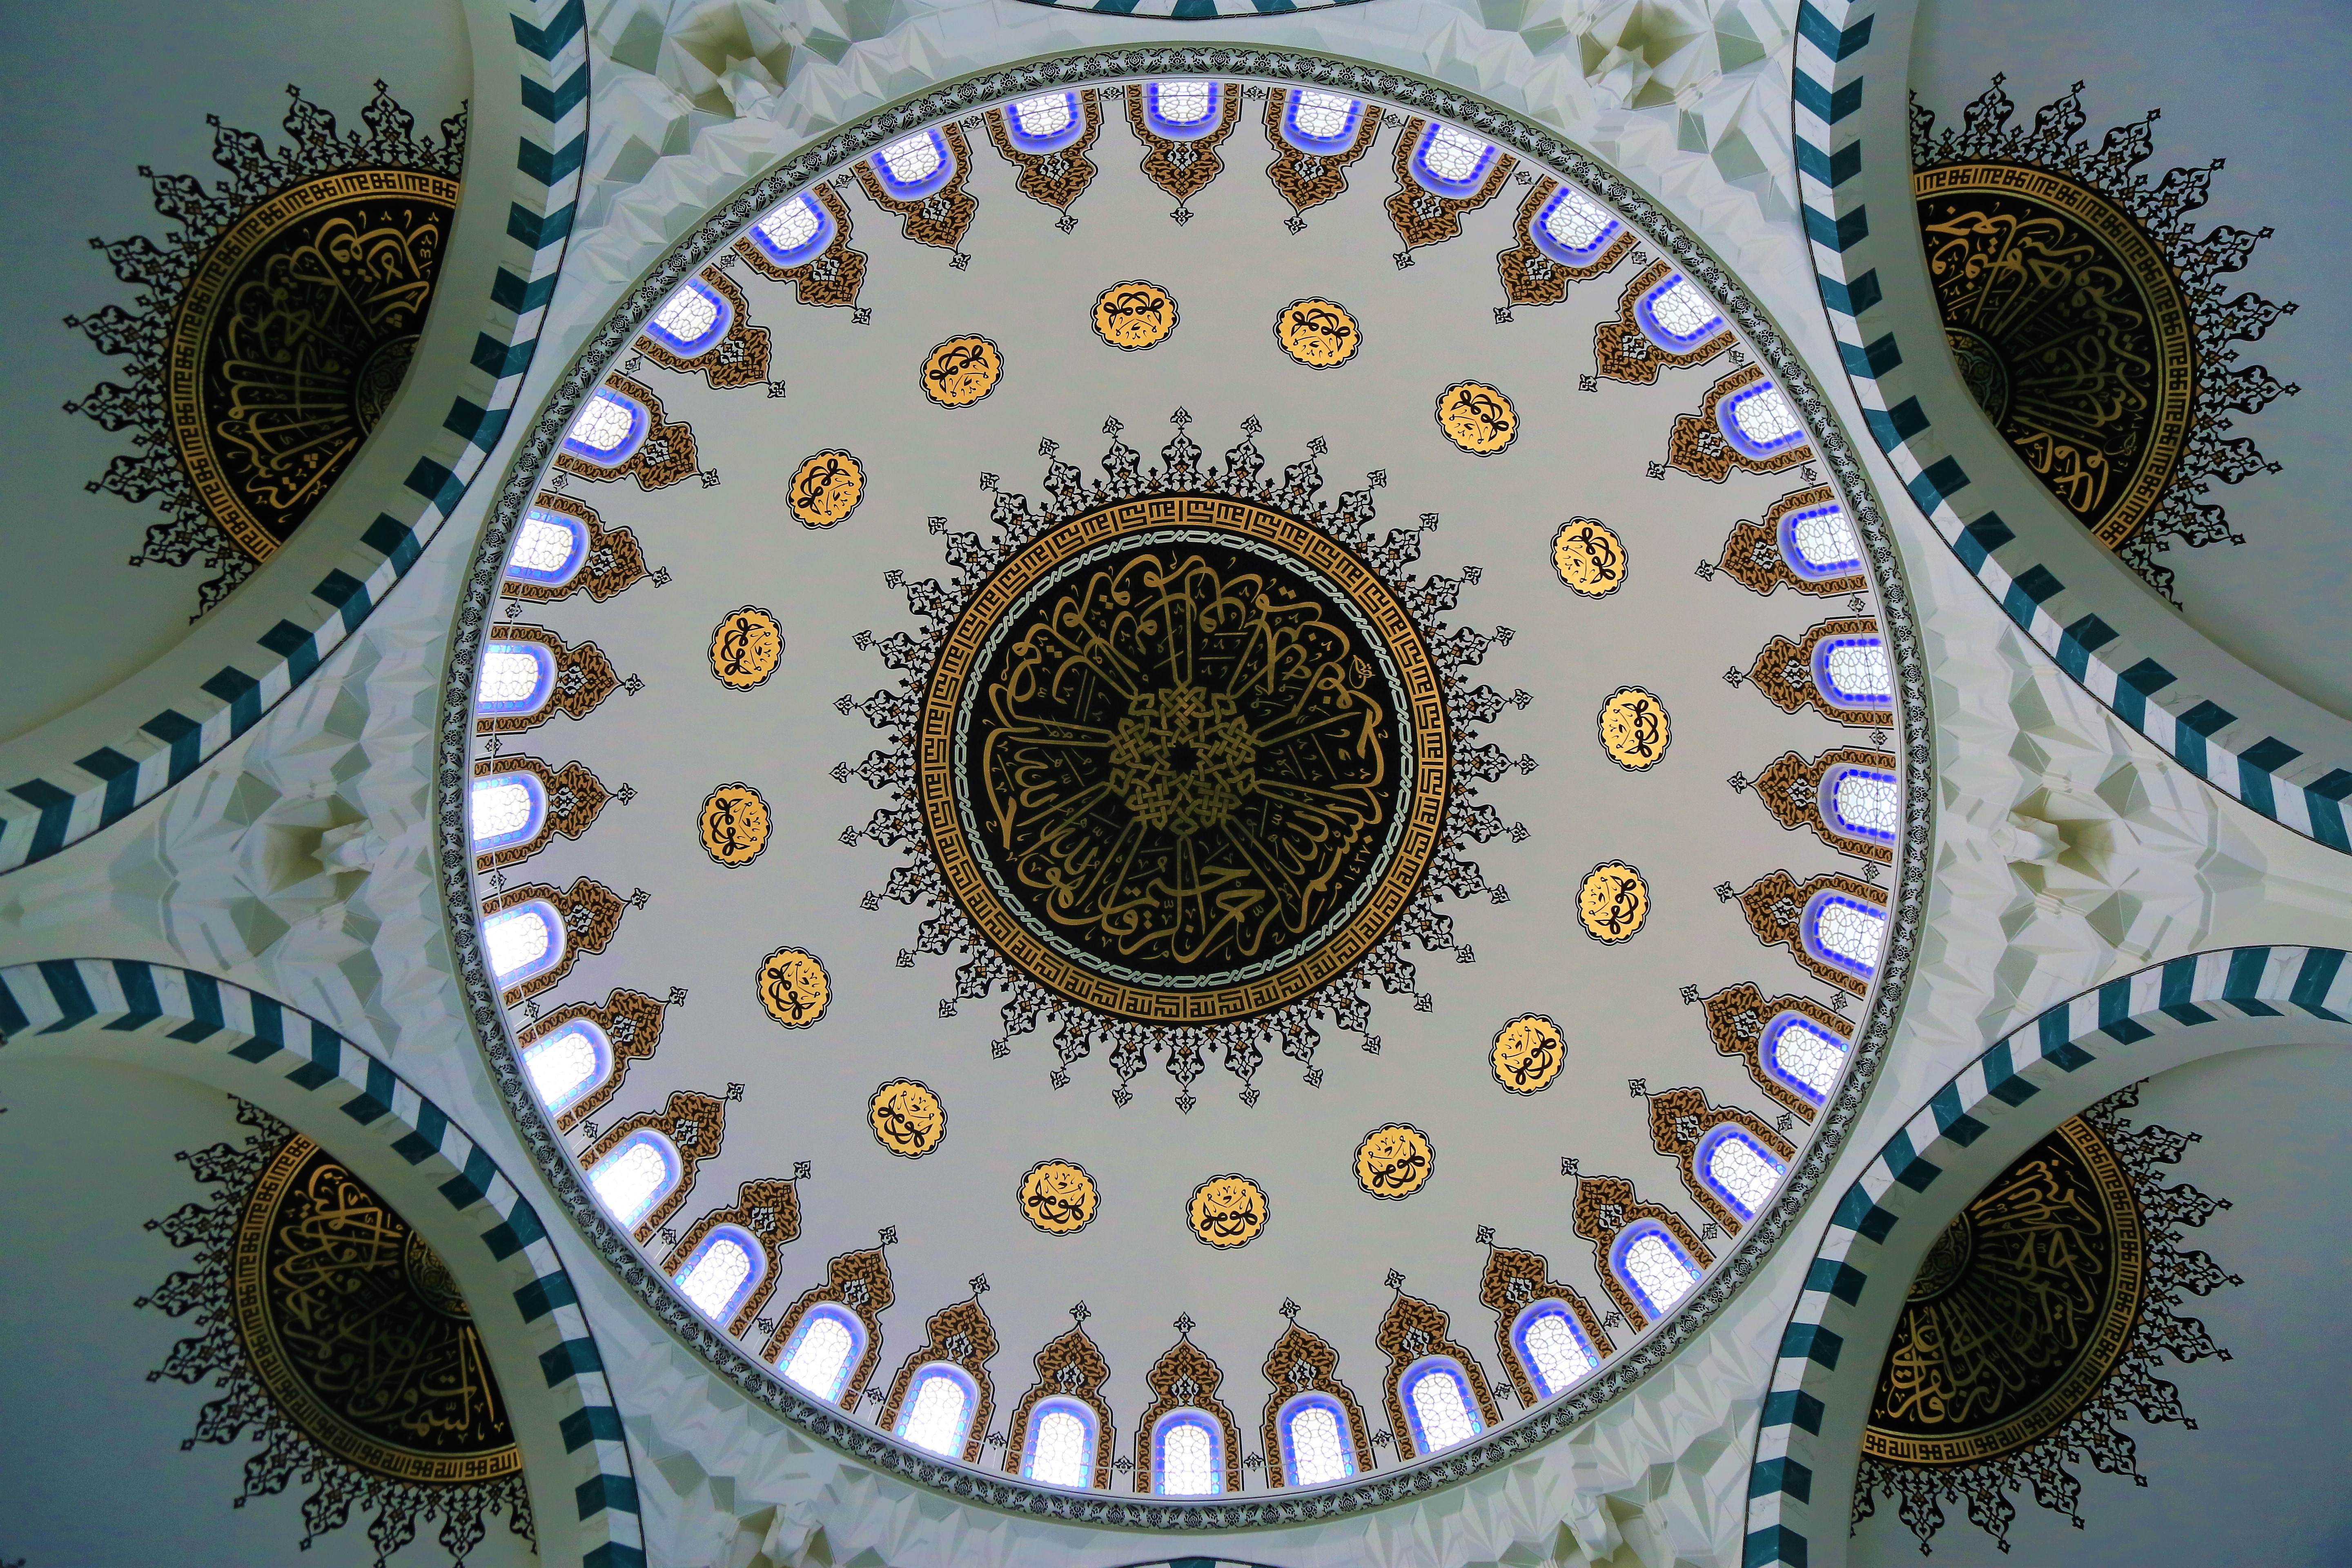
mosque, architecture, building, religion, islam, art, pattern, dome, symmetry, ceiling, circle, byzantine architecture